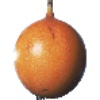
Label: Granadilla 1